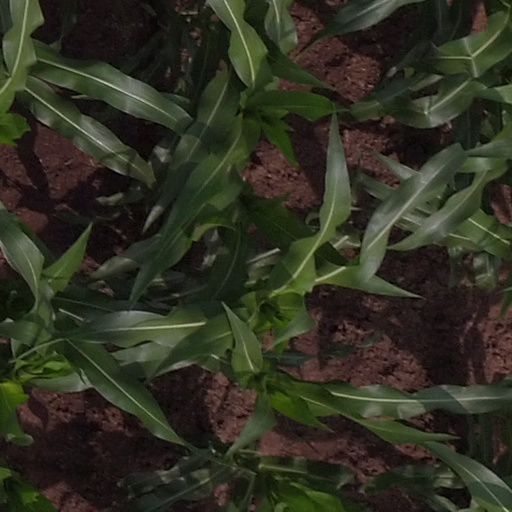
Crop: maize; corn